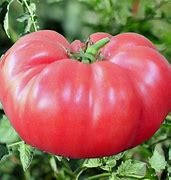
Label: tomato